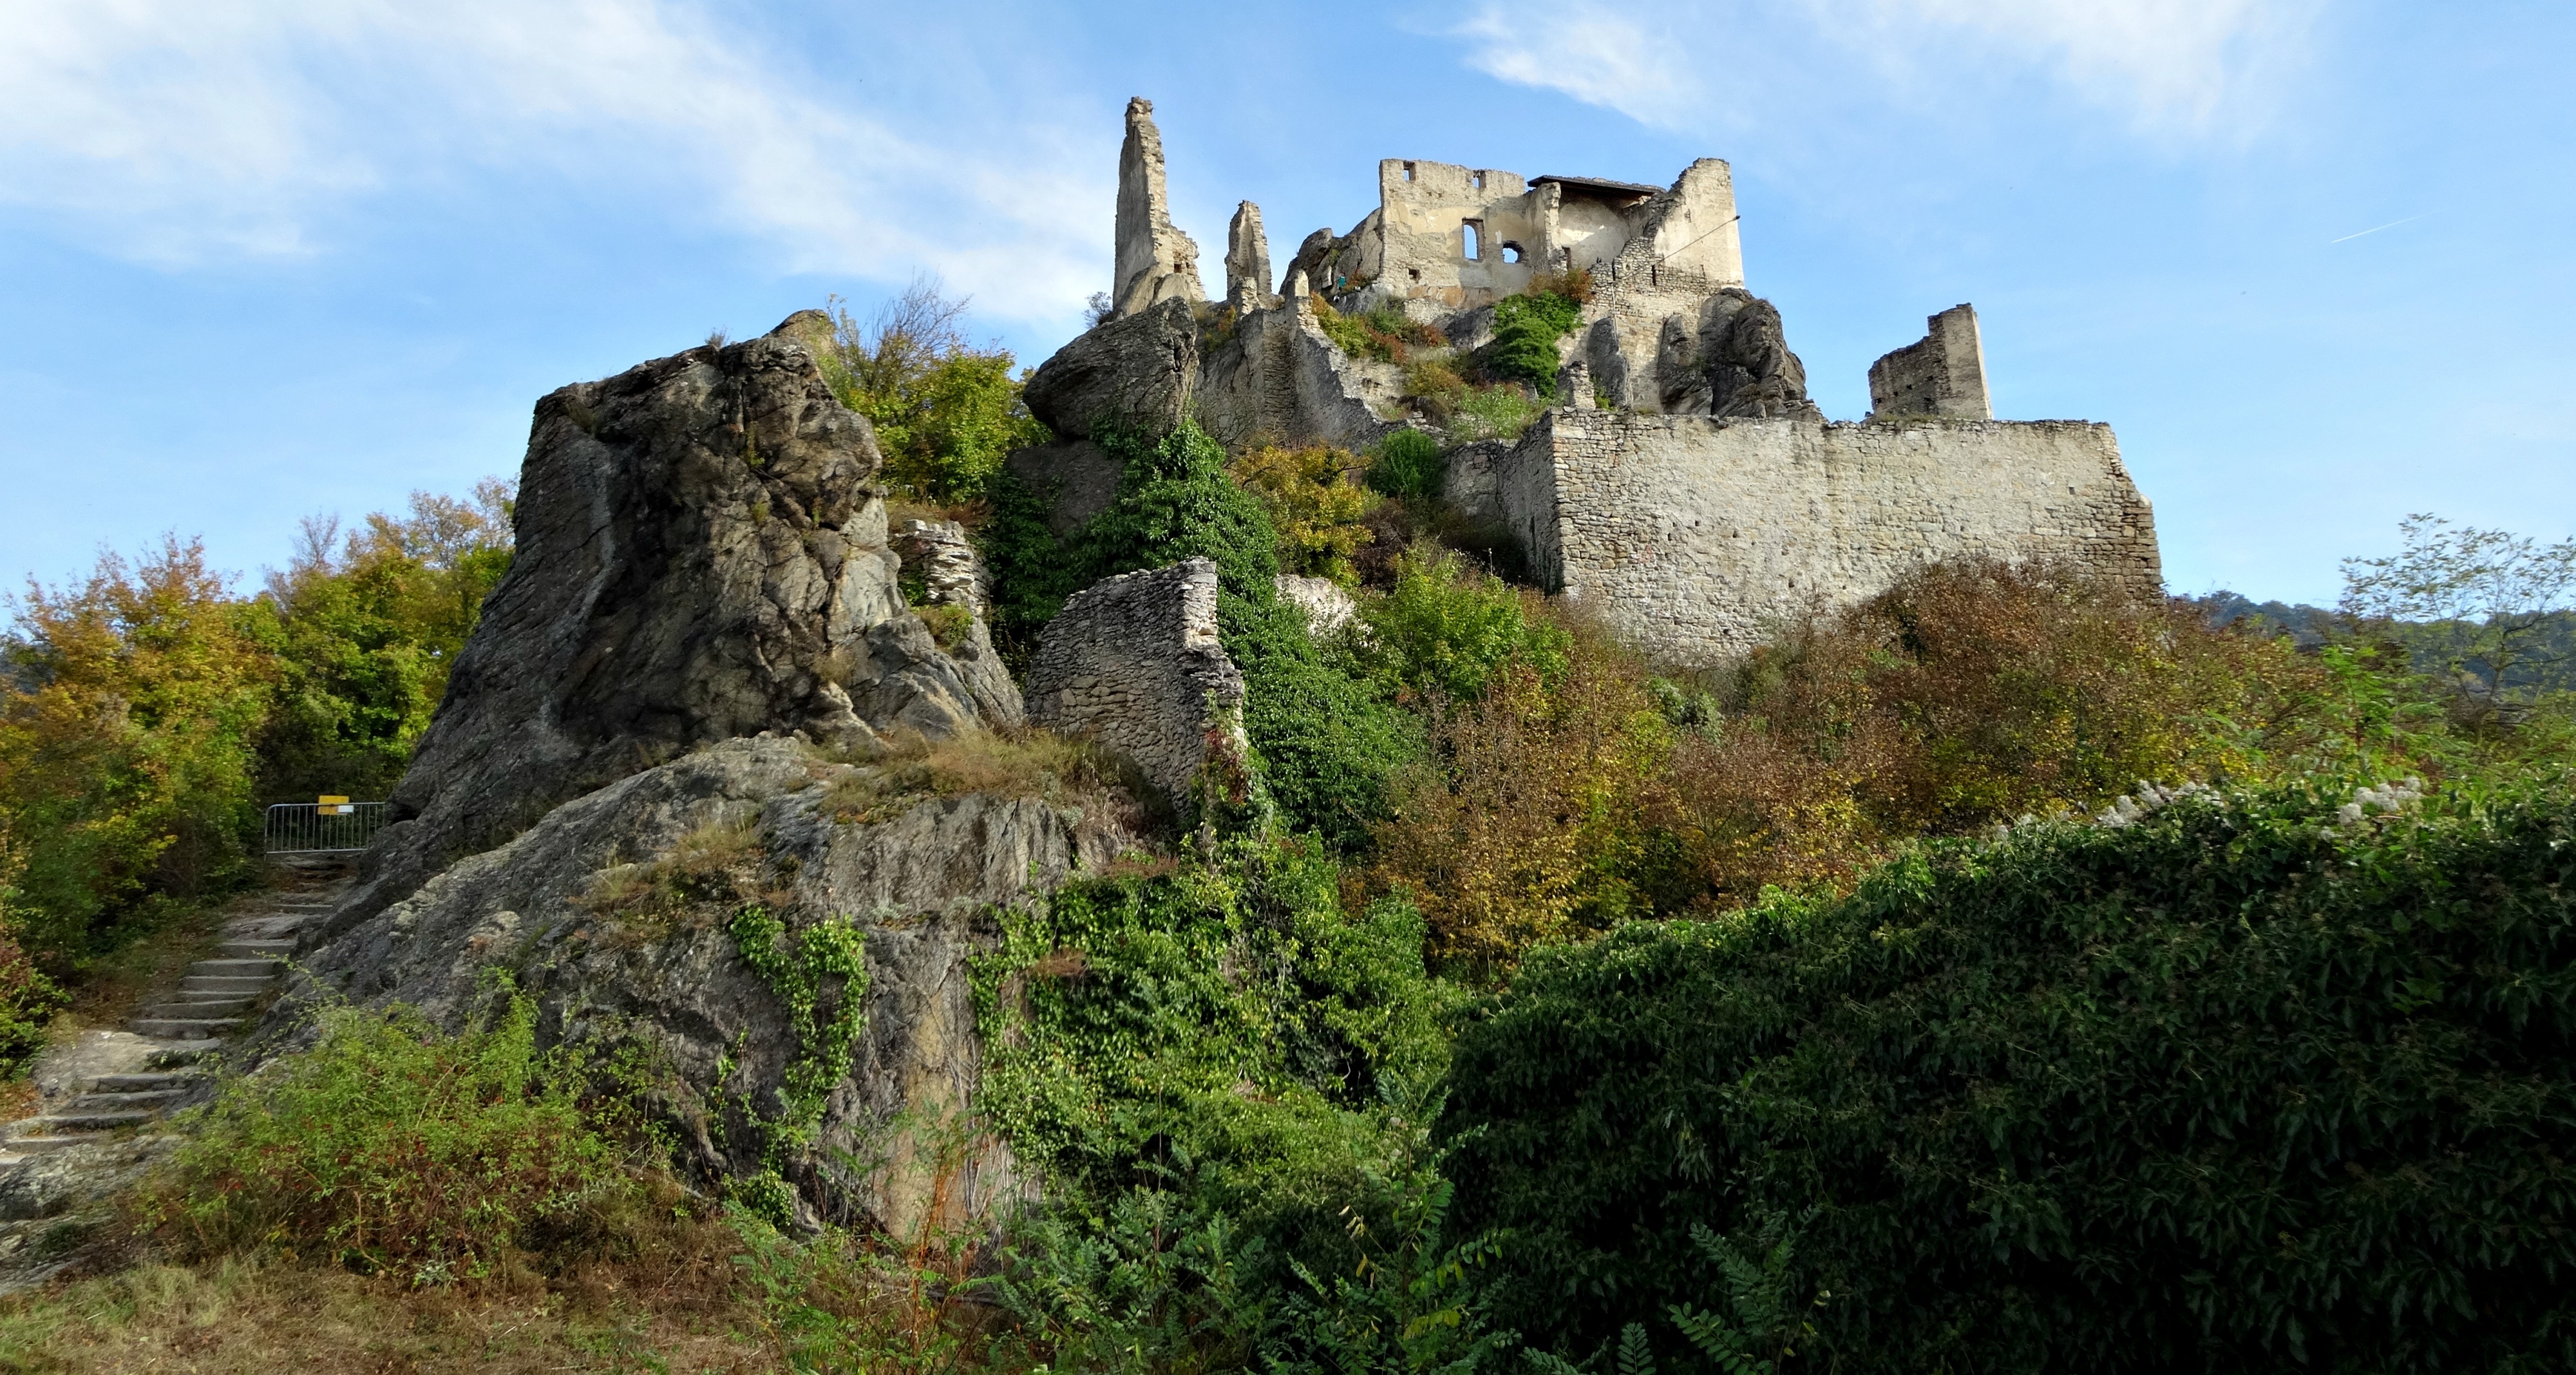
building, chateau, monument, cliff, castle, terrain, austria, ruins, monastery, history, the ruins of the, historic site